Henry James Byron

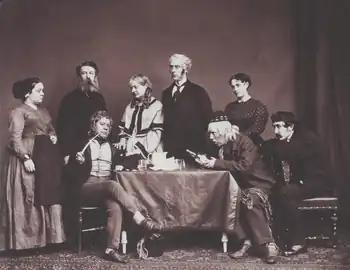
1868 production of "Dearer Than Life" showing seated l. to r. Toole, Lionel Brough and Irving

Between 1865 and 1867, he joined Marie Wilton, whom he had met through his early work at the Strand, in the management of the Prince of Wales's Theatre. She provided the capital, and he was to write the plays. His first was a burlesque of "La sonnambula". However, Wilton wanted to present more sophisticated pieces. She agreed to produce three more burlesques by Byron, but he agreed to write his first prose comedies, "War to the Knife" (a success in 1865) and "A Hundred Thousand Pounds" (1866). They also staged one of T. W. Robertson's biggest successes, "Society", in 1865. Upon his severing the partnership and starting theatre management on his own account in the provinces, he lost money, ending up in bankruptcy court in 1868. However, he produced many of his plays at these theatres while continuing to write for London theatres. One successful provincial work was "Dearer than Life" (1867), which received many revivals, beginning with a London revival in 1868 starring J. L. Toole and the young Henry Irving. Another, the same year, was "The Lancashire Lass; or, Tempted, Tried and True" (1867), a melodrama, also revived in London in 1868. He even collaborated with W. S. Gilbert on "Robinson Crusoe; or, The Injun Bride and the Injured Wife", which played in 1867 at the Haymarket Theatre in London.